Stanley Bruce

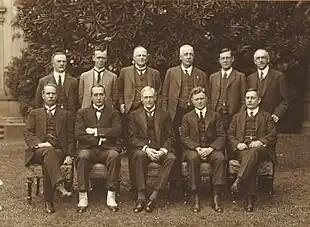
Bruce's newly assembled ministry, 1923

Bruce returned briefly to Australia in 1914, swapping positions within the company with his brother Ernest. World War I broke out in August of that year. Bruce and his brothers sought to enlist in defence of the Empire, but all three of them would choose to serve in the British Army rather than the Australian Imperial Force. It was easier to obtain officer commissions in the British Army and the family had a close association with (and for many of them, long periods of residency in) Great Britain. Bruce enlisted and received a commission as a lieutenant on 7 February 1915 and was attached to the 2nd Battalion, Royal Fusiliers in Egypt, which was then assigned to the British 29th Division. The 29th subsequently joined operations in Turkey along with Australian and New Zealand Army Corps (ANZAC) troops that year under Sir Ian Hamilton, commander of the Mediterranean Expeditionary Force (MEF). First Lord of the Admiralty Winston Churchill had devised a strategy of capturing the Dardanelles from Turkey to allow naval access to Allied Russia. However allied naval forces were unable to secure passage through the narrow straits, and the MEF under Hamilton devised a plan to wrest control through amphibious landings. This was the beginning of the now infamous Gallipoli Campaign.